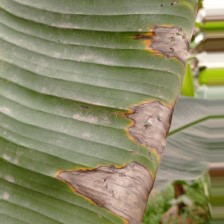
Label: cordana